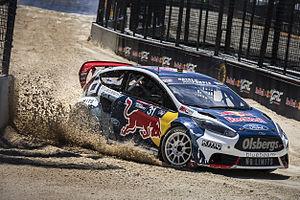
Olsbergs MSE, est une équipe de sport automobile suédoise créée par le pilote automobile Andréas Eriksson en 2005. À l'origine Motorsport Evolution l'équipe a été renommée Olsbergs MSE après le rachat de 50 % de l'équipe par l'entreprise suédoise Olsbergs.